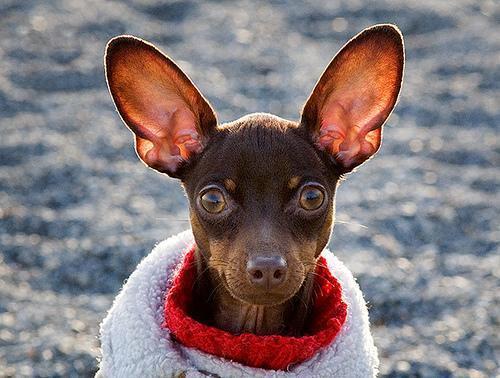
miniature_pinscher